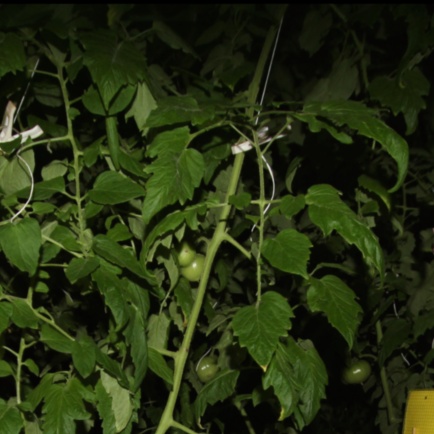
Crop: tomato